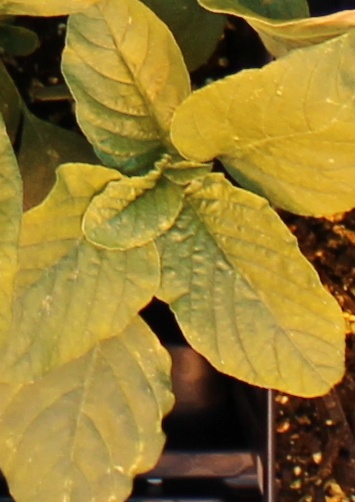
Label: Redroot Pigweed